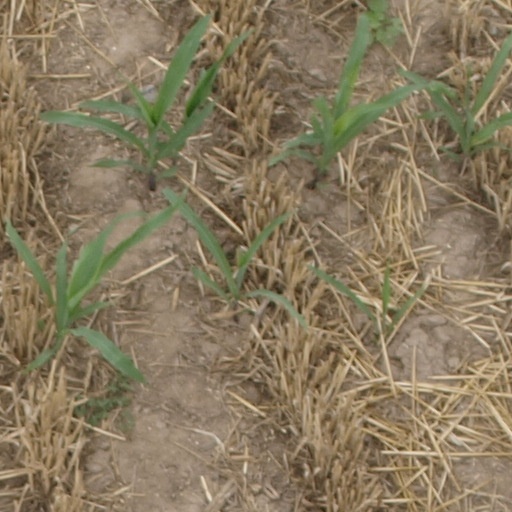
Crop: maize; corn